WrestleMania 39

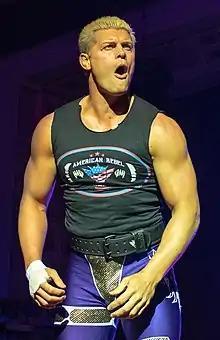
Cody Rhodes, who returned to WWE at the previous year's WrestleMania, competed for the Undisputed WWE Universal Championship at WrestleMania 39 in the main event of Night 2.

Tickets for the event went on sale on August 12, 2022. WWE also announced that WrestleMania Priority Passes would be available beginning July 22. These passes included premier seating, a dedicated stadium entrance, premium hospitality offerings, and meet-and-greets with current WWE wrestlers and legends. Ticket sales for WrestleMania 39 set a company record, with over 90,000 tickets sold within the first 24 hours, more than any other WWE event in history.